Mond process

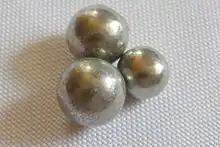
Spheres of nickel made by the Mond process

The Mond process, sometimes known as the carbonyl process, is a technique created by Ludwig Mond in 1890, to extract and purify nickel. The process was used commercially before the end of the 19th century, and particularly by the International Nickel Company in the Sudbury Basin. This process converts nickel oxides into nickel metal with very high purity being attainable in just a single step.